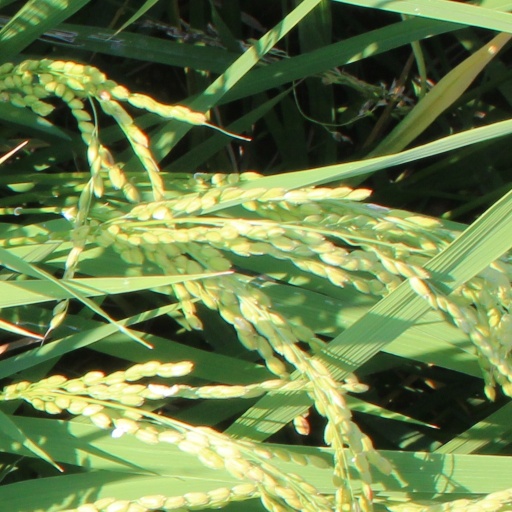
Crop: rice